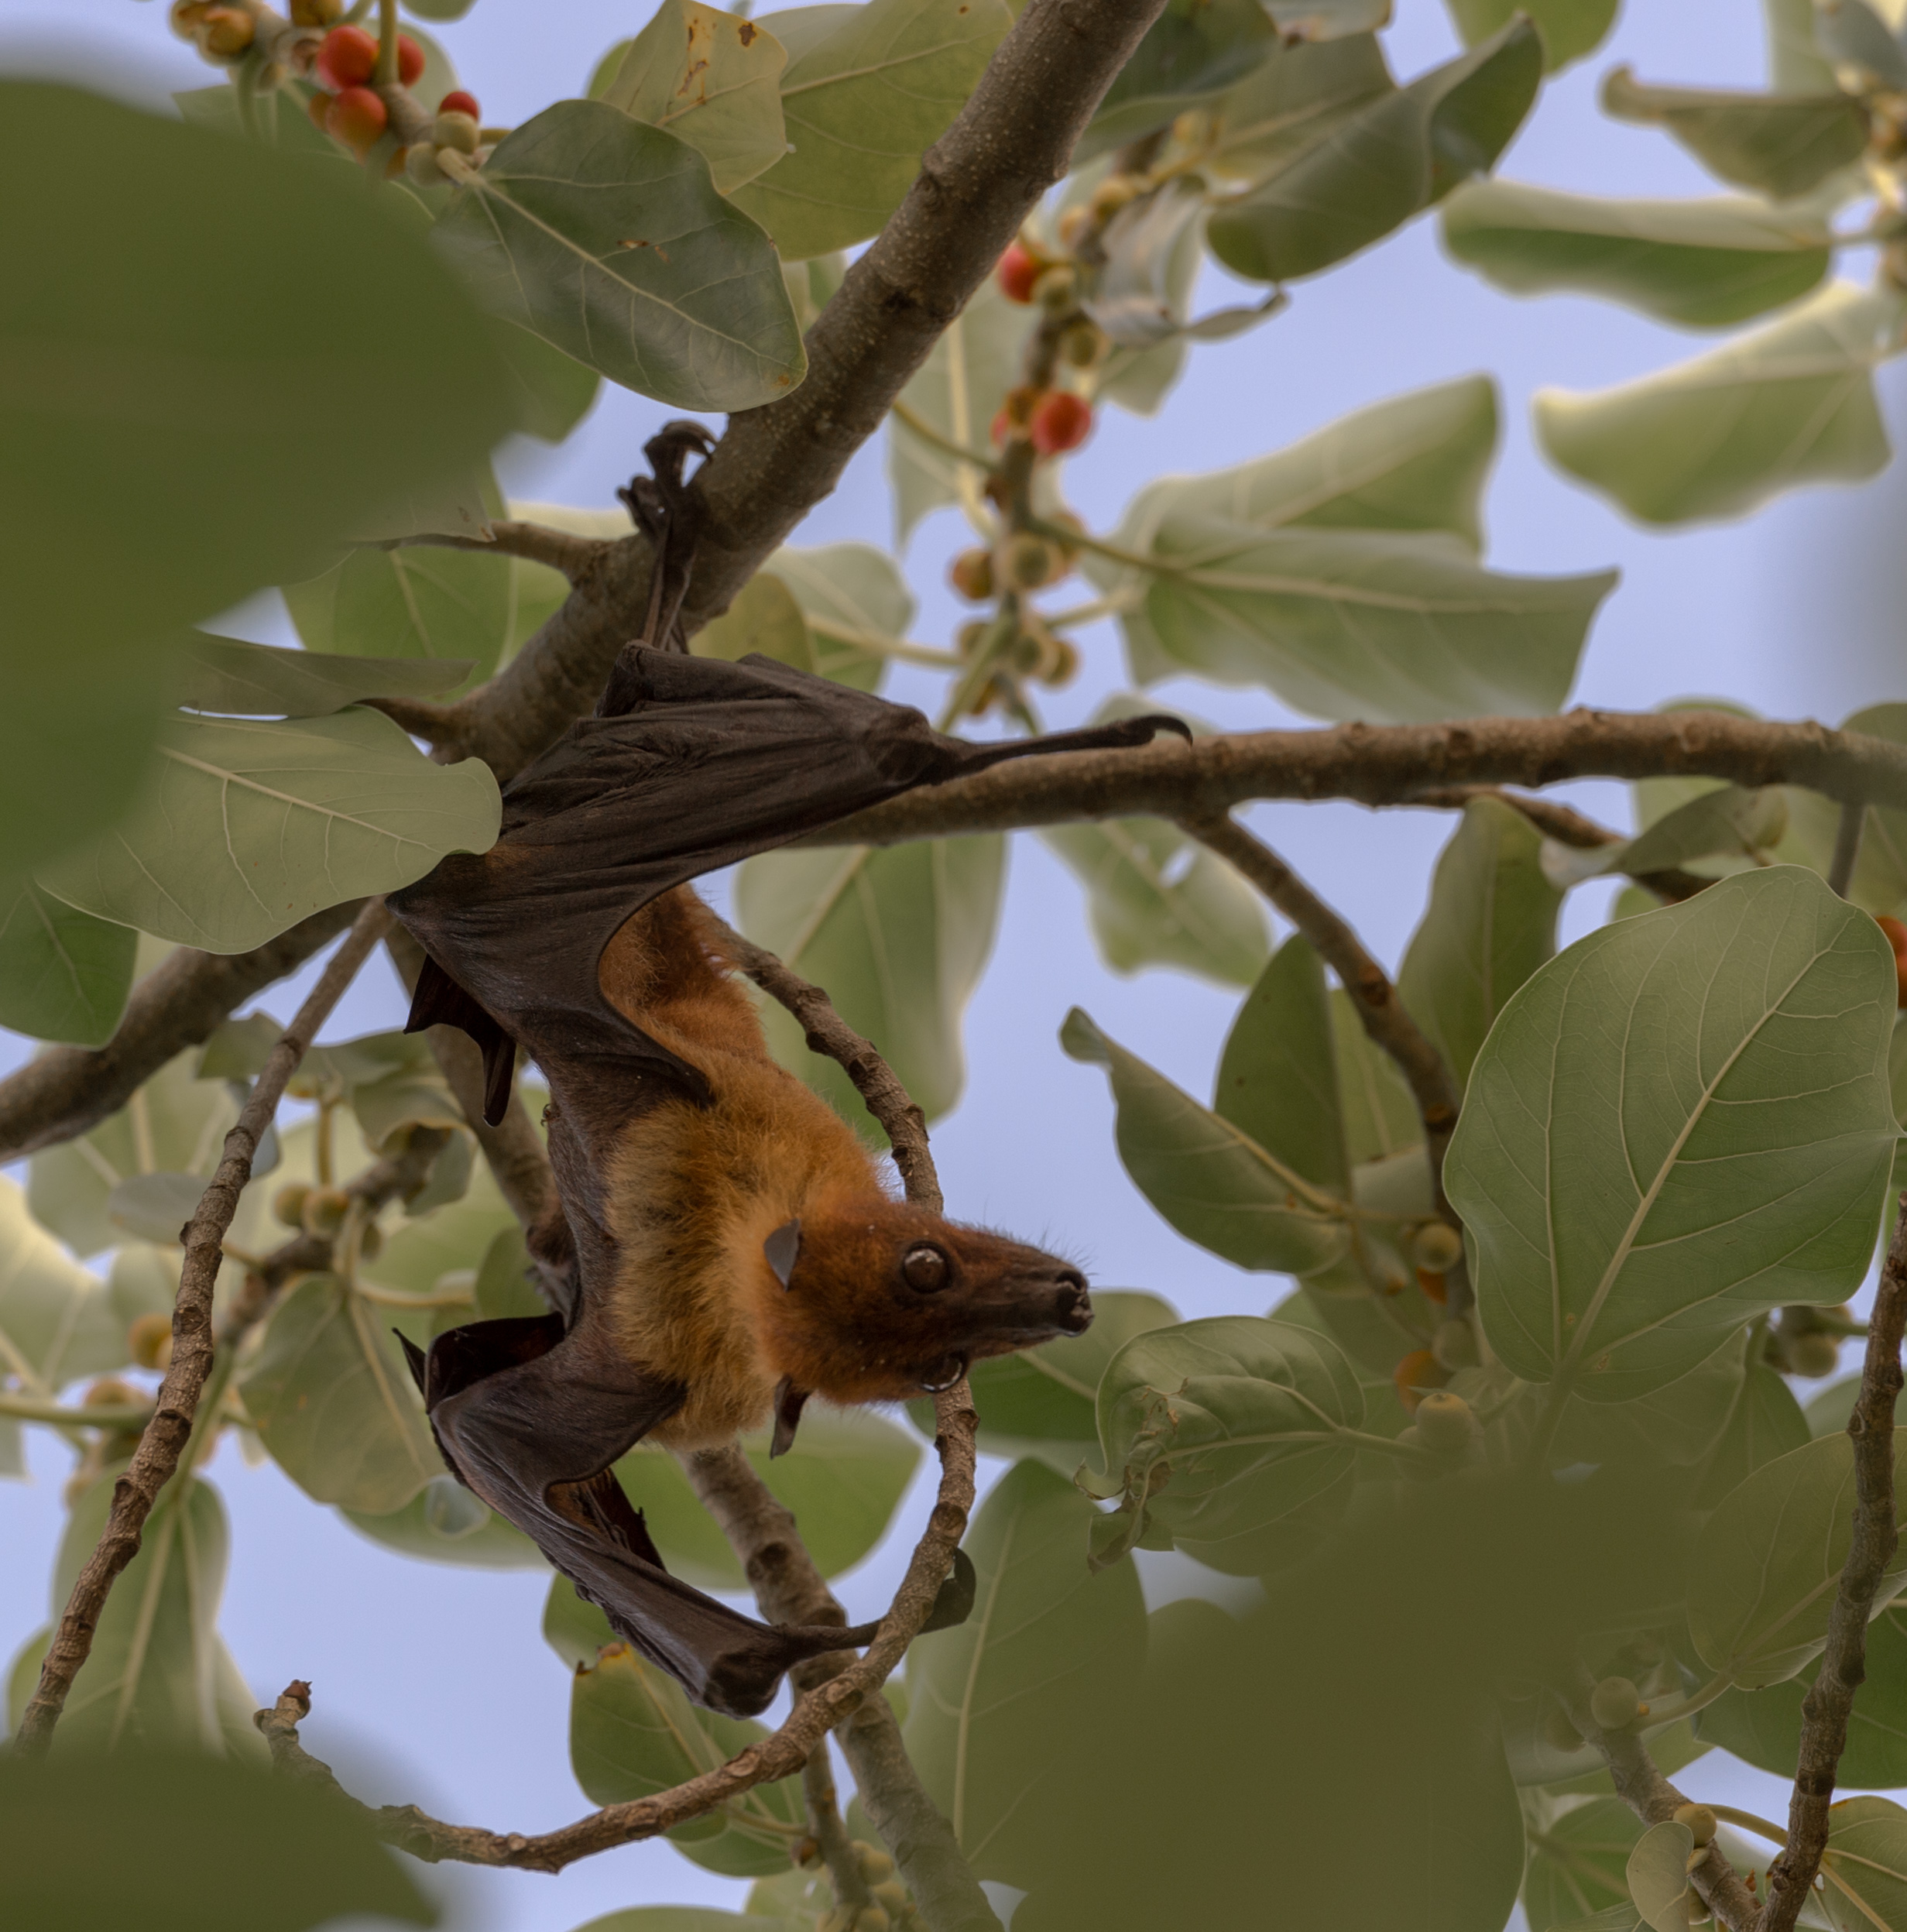
tree, nature, branch, bird, leaf, flower, wildlife, produce, autumn, botany, nikon, flora, fauna, vertebrate, bat, nikond4, d4, maldives, malediven, thoddoo, perching bird